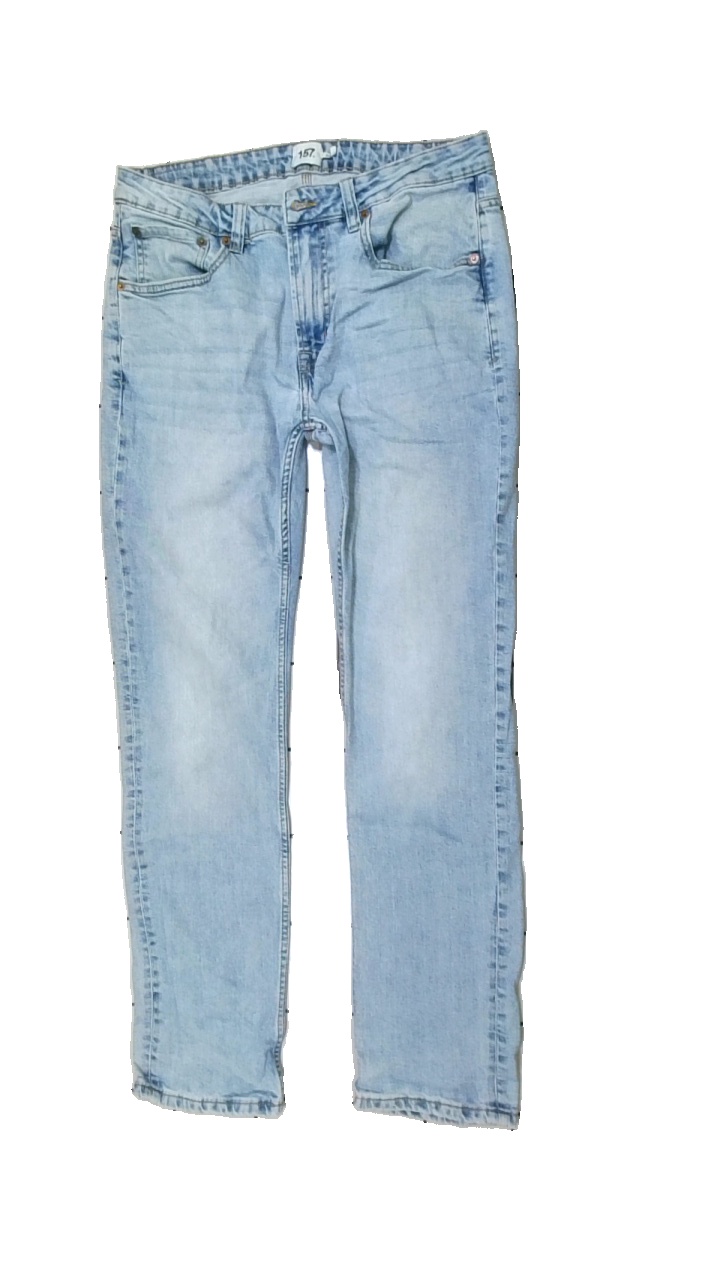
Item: Jeans (Men)
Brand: Lager 157
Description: blå jeans med hål i skrevet
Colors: Blue
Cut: Regular
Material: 100% cotton
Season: All
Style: Denim
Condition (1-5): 2
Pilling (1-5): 5
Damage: hål skrev
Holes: Major
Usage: Export
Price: <50